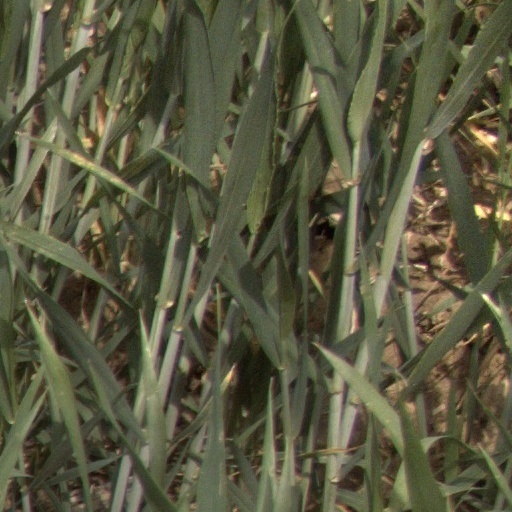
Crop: wheat